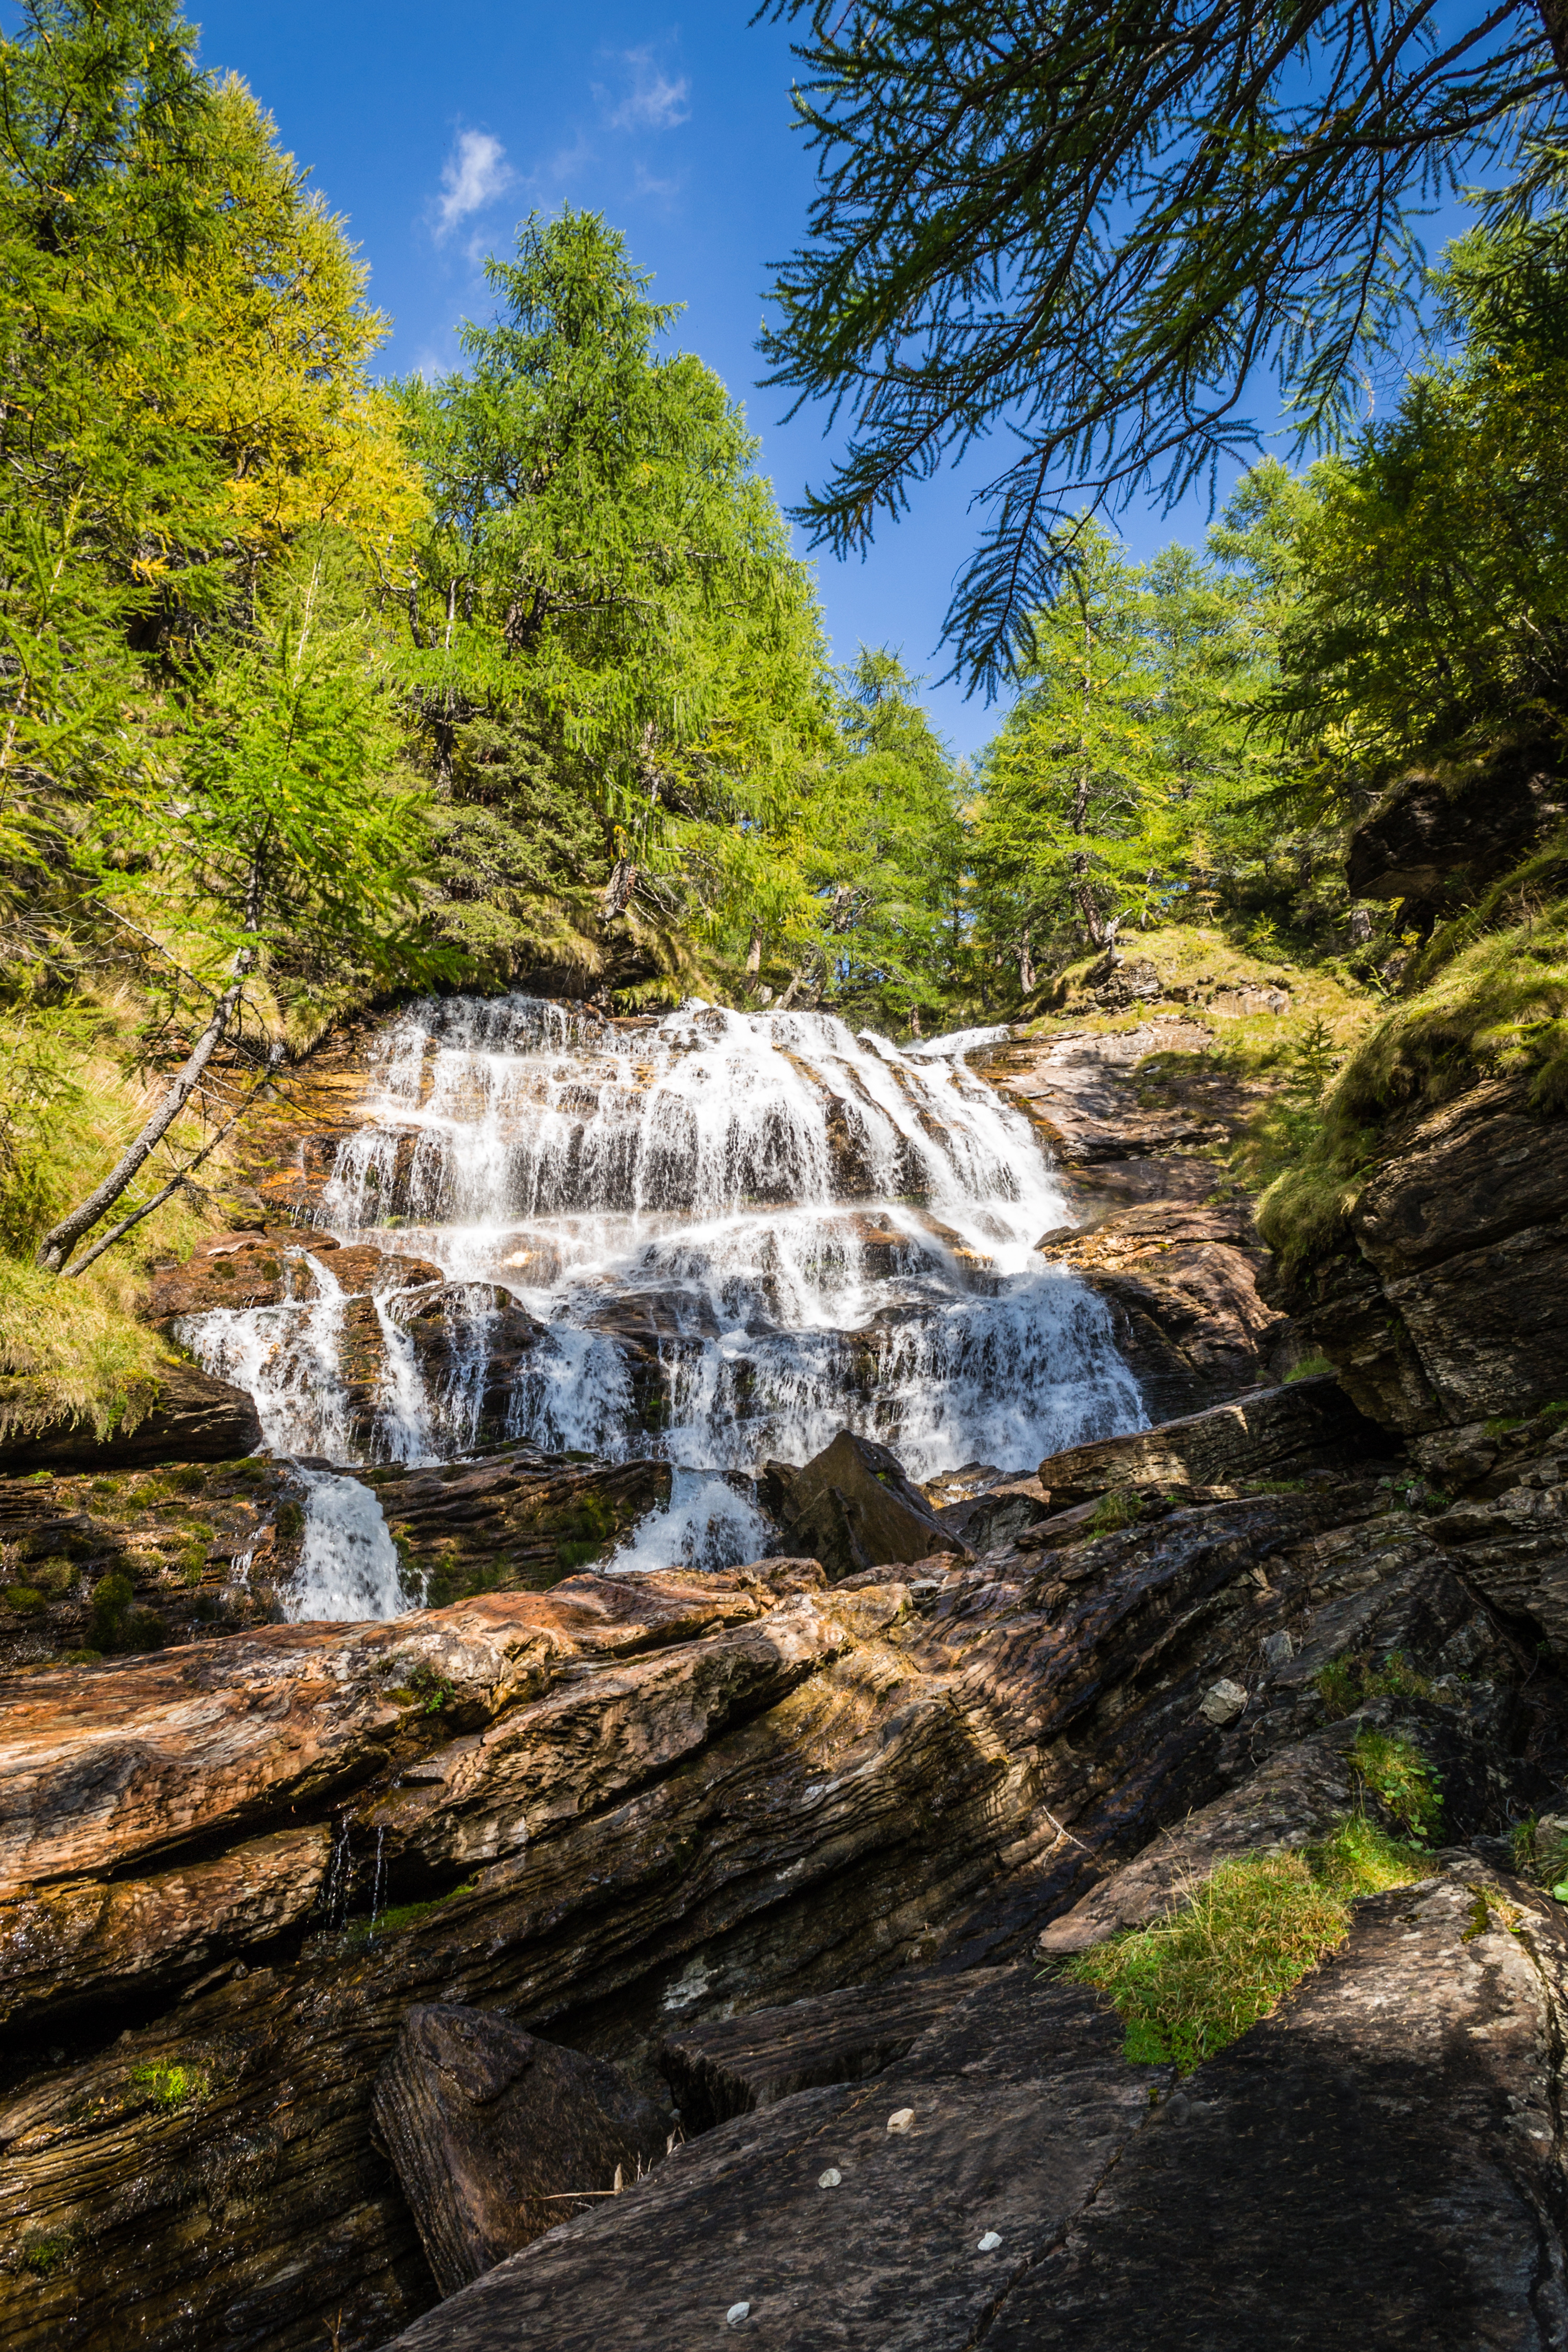
landscape, tree, nature, forest, rock, waterfall, wilderness, mountain, river, summer, stream, autumn, italy, national park, season, body of water, relaxation, source, mountains, alps, ravine, torrent, woodland, green color, piemonte, water feature, state park